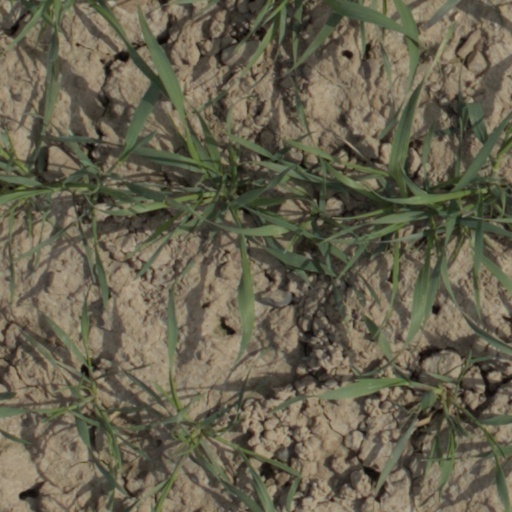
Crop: wheat